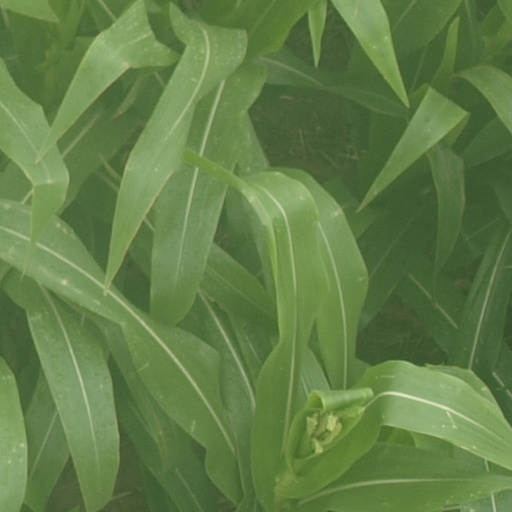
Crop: maize; corn